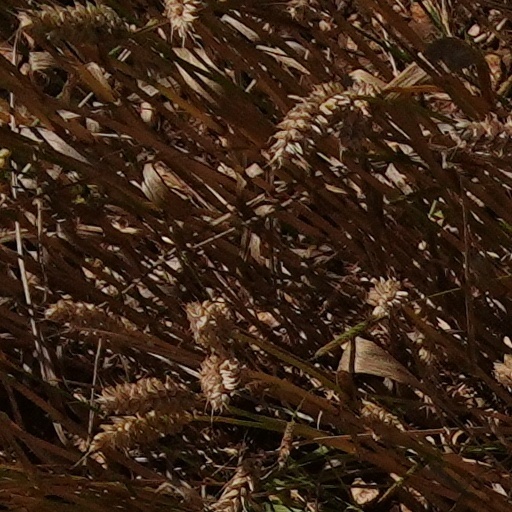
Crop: wheat